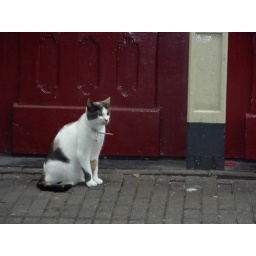
This little guy was hanging out in the street near his house in Amsterdam